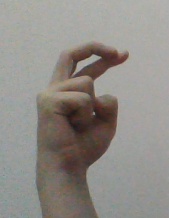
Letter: zay